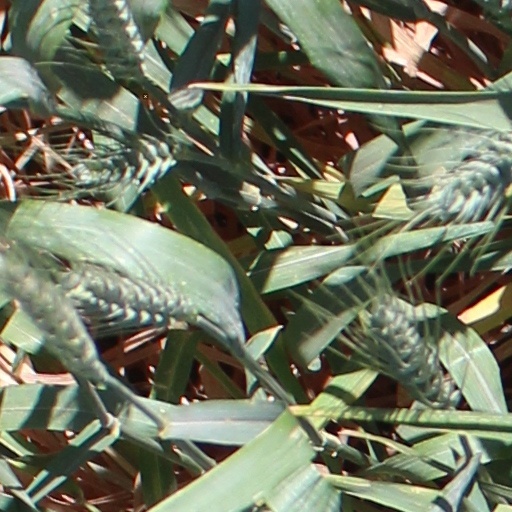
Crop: wheat